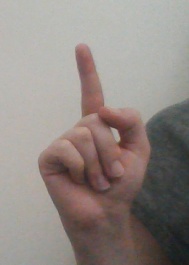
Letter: bb